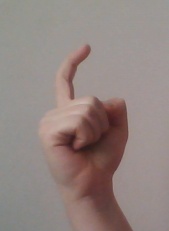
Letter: ra